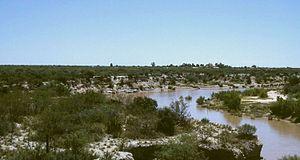
Le Río Desaguadero est une rivière importante de l'ouest argentin, qui a une longueur de 1 515 kilomètres, et est dénommée de manière très diverse tout au long de son cours. Le nom de Desaguadero est accepté parce qu'il a trait à la plus grande section de la rivière. Le Río Desaguadero coule dans les provinces de Mendoza, de San Luis et de La Pampa.